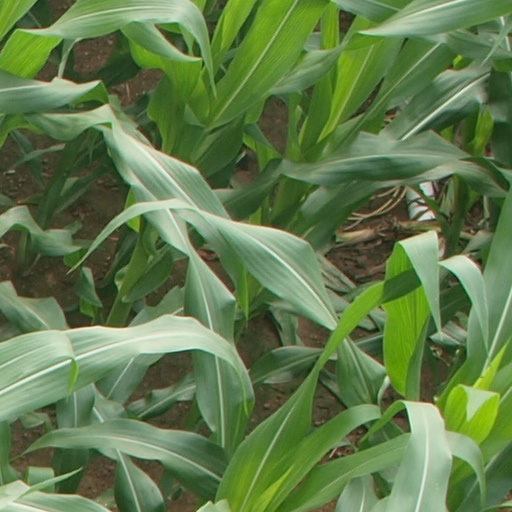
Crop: maize; corn